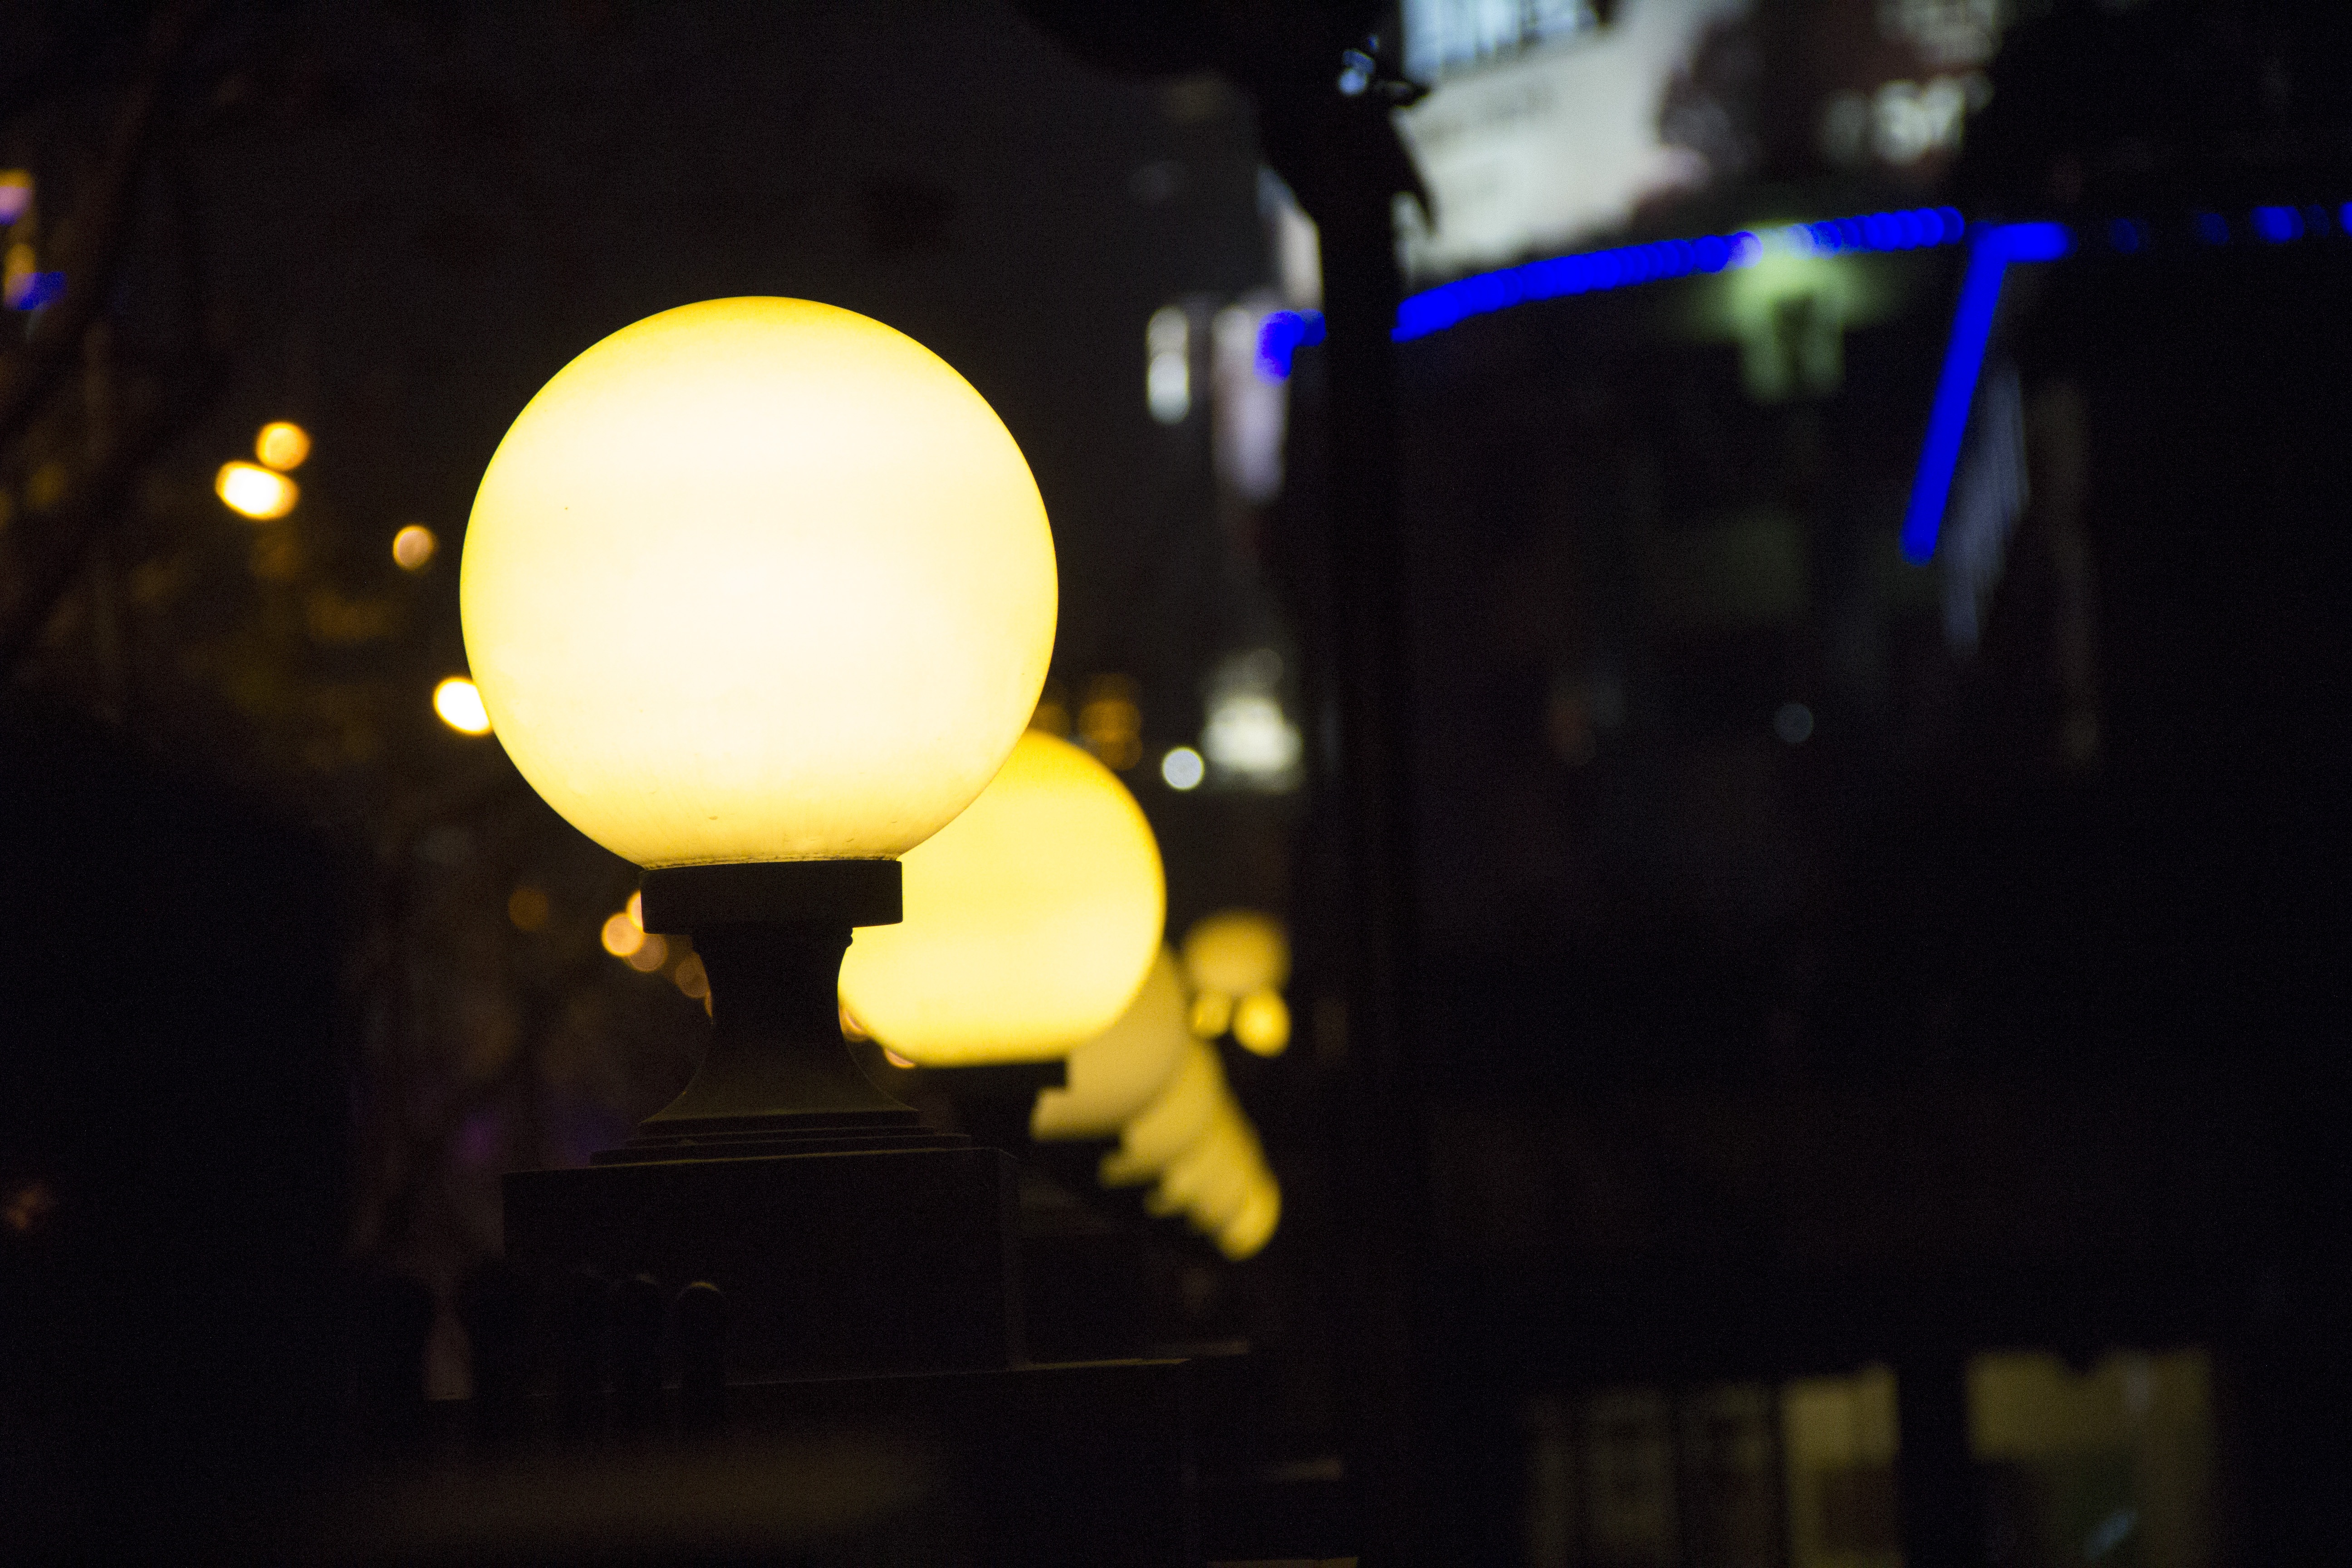
light, night, evening, color, darkness, lamp, yellow, lighting, street lamp, guardrail, night view, street view, round lamp, a row of lights